Hermann Göring

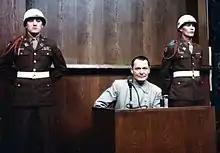
Göring at the Nuremberg trials

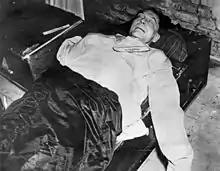
Göring's corpse

In 1938, Göring was involved in the Blomberg–Fritsch Affair, which led to the resignations of the War Minister, Werner von Blomberg, and the army commander, General Werner von Fritsch. Göring had acted as witness at Blomberg's wedding to Margarethe Gruhn, a 26-year-old typist, on 12 January 1938. Information received from the police showed that the young bride was a prostitute. Göring felt obligated to tell Hitler, but also saw this event as an opportunity to dispose of Blomberg. Blomberg was forced to resign. Göring did not want Fritsch to be appointed to that position and thus be his superior. Several days later, Heydrich revealed a file on Fritsch that contained allegations of homosexual activity and blackmail. The charges were later proven to be false, but Fritsch had lost Hitler's trust and was forced to resign. Hitler used the dismissals as an opportunity to reshuffle the leadership of the military. Göring asked for the post of War Minister but was turned down; he was appointed to the rank of . Hitler took over as supreme commander of the armed forces and created subordinate posts to head the three main branches of service.